Roughness length

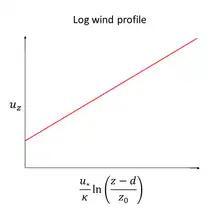
A plot of a typical log wind profile under statically neutral conditions. The roughness length plays a part in determining the slope of the line.

Roughness length (formula_1) is a parameter used in modeling the horizontal mean wind speed near the ground. In wind vertical profile such the log wind profile, the roughness length (with dimension of length and SI unit of metres) is equivalent to the height at which the wind speed theoretically becomes zero in the absence of wind-slowing obstacles and under neutral conditions. In reality, the wind at this height no longer follows a logarithm. It is so named because it is typically related to the height of terrain roughness elements (i.e. protrusions from and/or depressions into the surface). For instance, forests tend to have much larger roughness lengths than tundra. The roughness length does not exactly correspond to any physical length; however, it can be considered as a length-scale representation of the roughness of the surface.